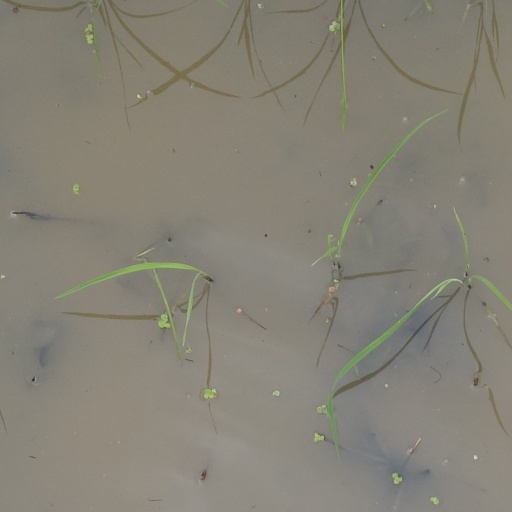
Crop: rice